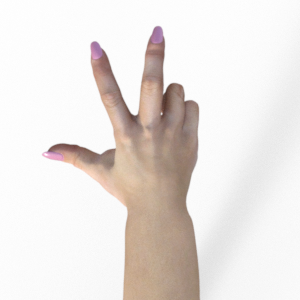
Label: scissors